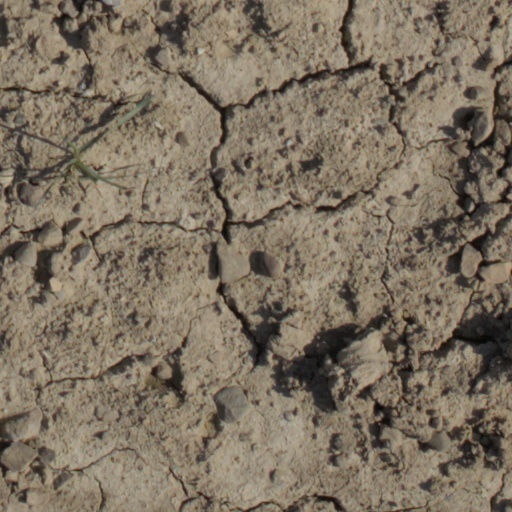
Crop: wheat